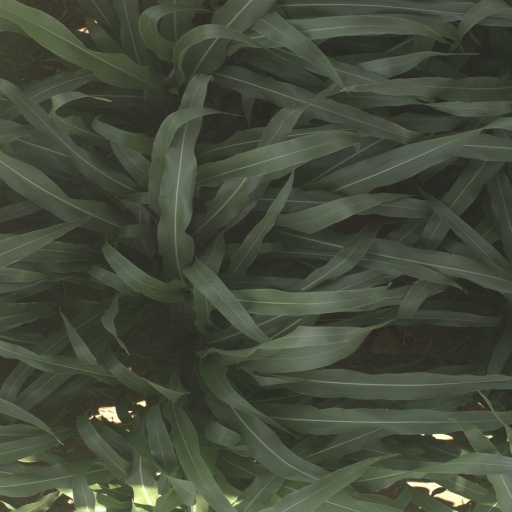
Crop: sorghum